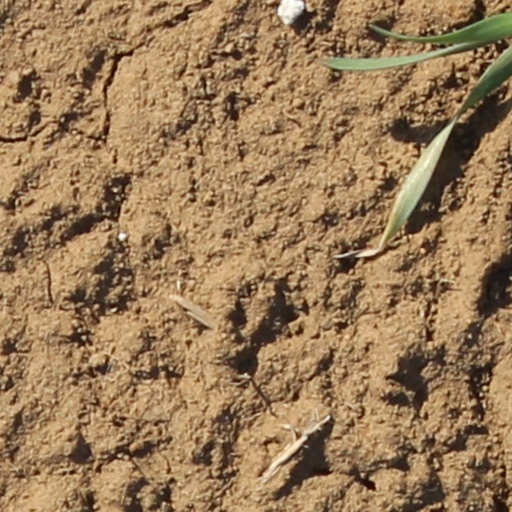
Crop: wheat